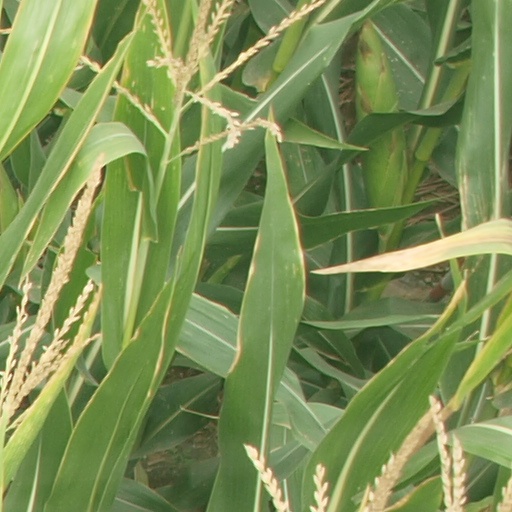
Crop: maize; corn